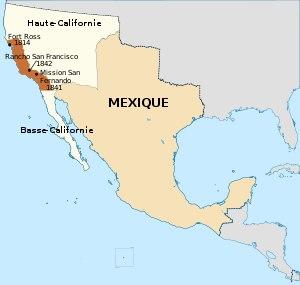
La Haute-Californie est formée en 1804 lorsque la province de Californie, qui était alors une partie de la colonie espagnole de Nouvelle-Espagne, est divisée en deux le long d'une ligne séparant les missions franciscaines au nord des missions dominicaines au sud. La partie sud devint le territoire de la péninsule de Basse-Californie ou California Vieja, tandis que la partie nord était la California Nueva. Elle regroupait les États actuels de Californie, Nevada, Utah, Arizona du nord et Wyoming du sud-ouest.
Cet article résume l'histoire de l'État du Nevada.
La ruée vers l’or en Californie est une période d'environ huit ans qui commença en janvier 1848 par suite de la découverte d'or à Sutter's Mill, une scierie appartenant au Suisse Johann August Sutter, près de Coloma, à l'est de Sacramento, dans l'actuel État de Californie. La nouvelle se répandit rapidement et attira en Californie plus de 300 000 aventuriers, américains et étrangers.